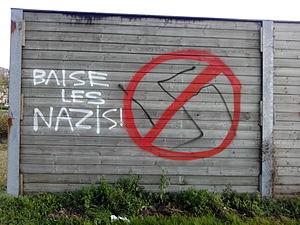
La croix gammée nazie a été utilisée comme symbole par Adolf Hitler et le Parti national-socialiste des travailleurs allemands en raison de son association avec les peuples « aryens » dont ils se réclamaient.